British occupation of Bushehr

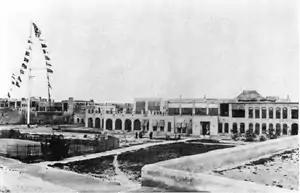
British command center in Bushehr, 1902.

Until the middle of the 19th century, British supremacy in the Persian Gulf relied on the development of Bushehr port. But from the end of this century, the opinion of other countries such as the German Empire was attracted towards Bushehr and they opened consular offices in Bushehr. Iran's trade relations with Germany and the purchase of ships from it were unpleasant for Britain, which had maintained its customs status.